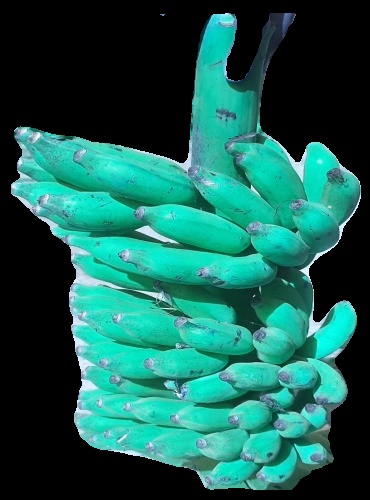
Variety: elakki-bale
Grade: grade3